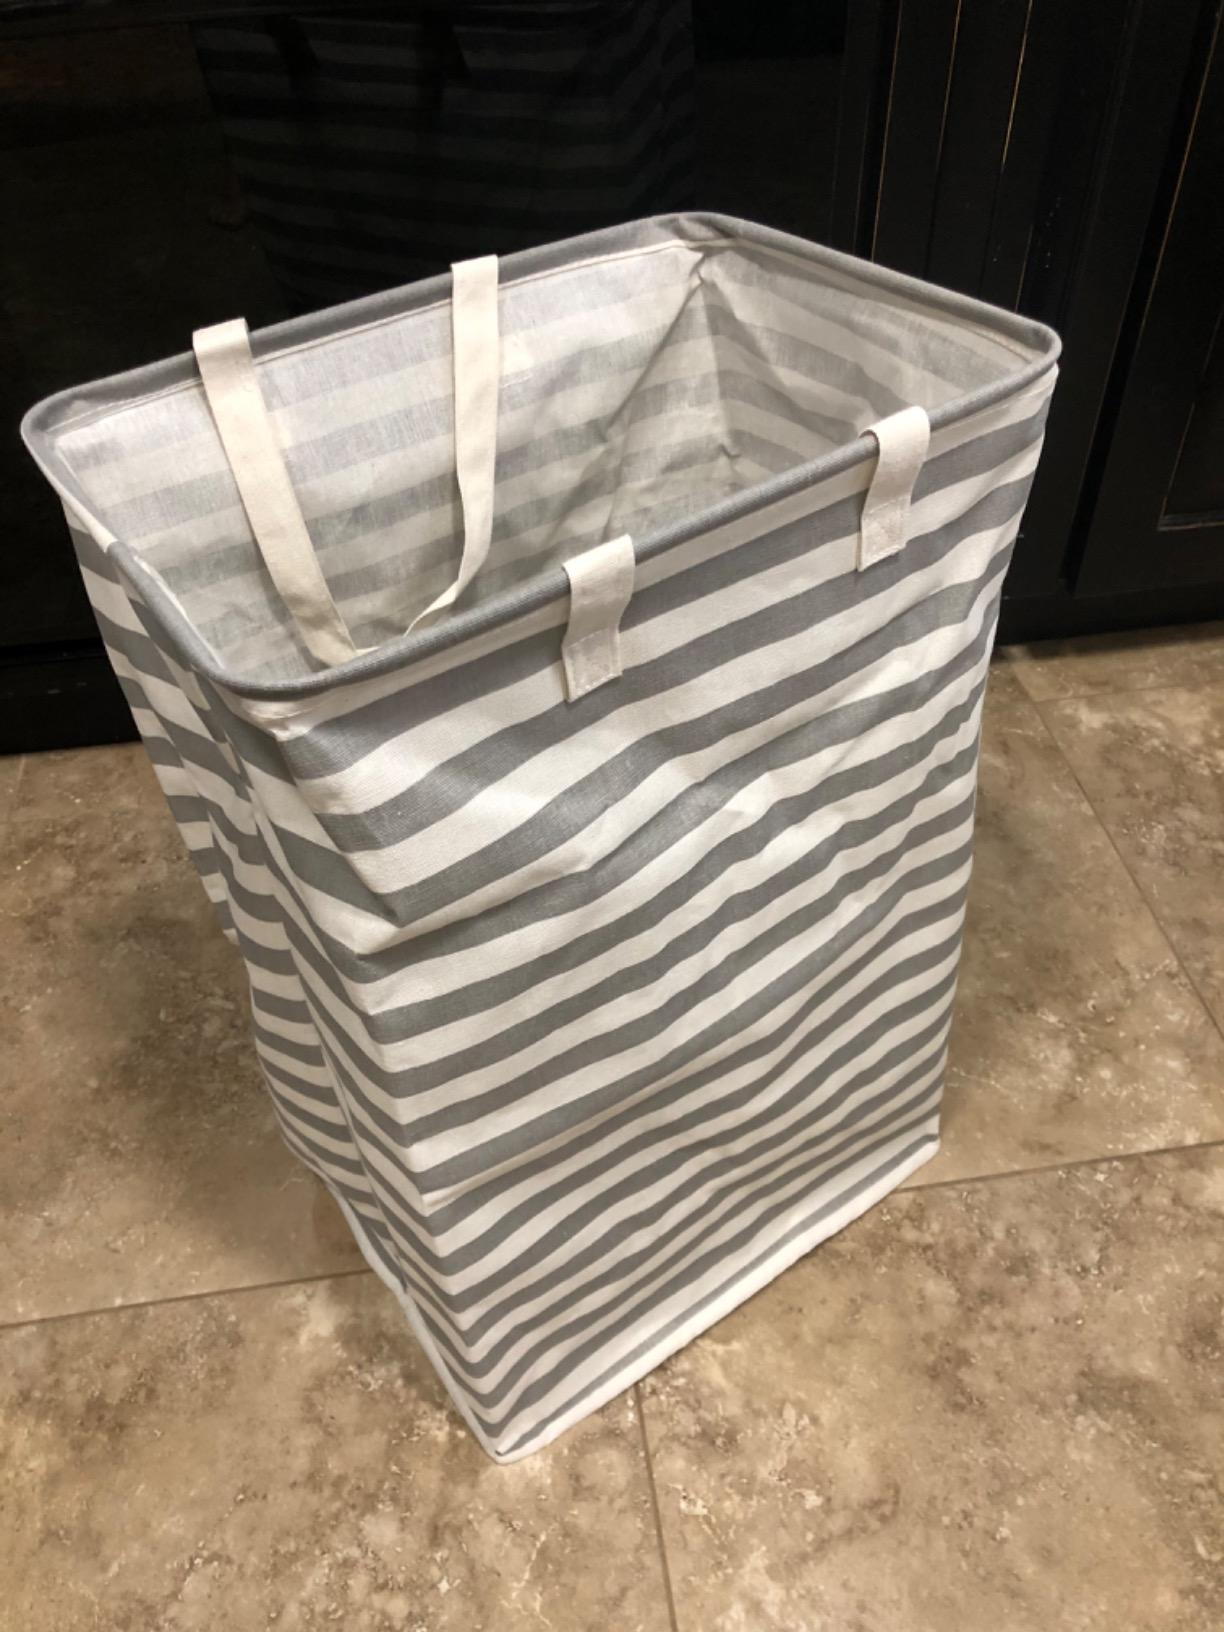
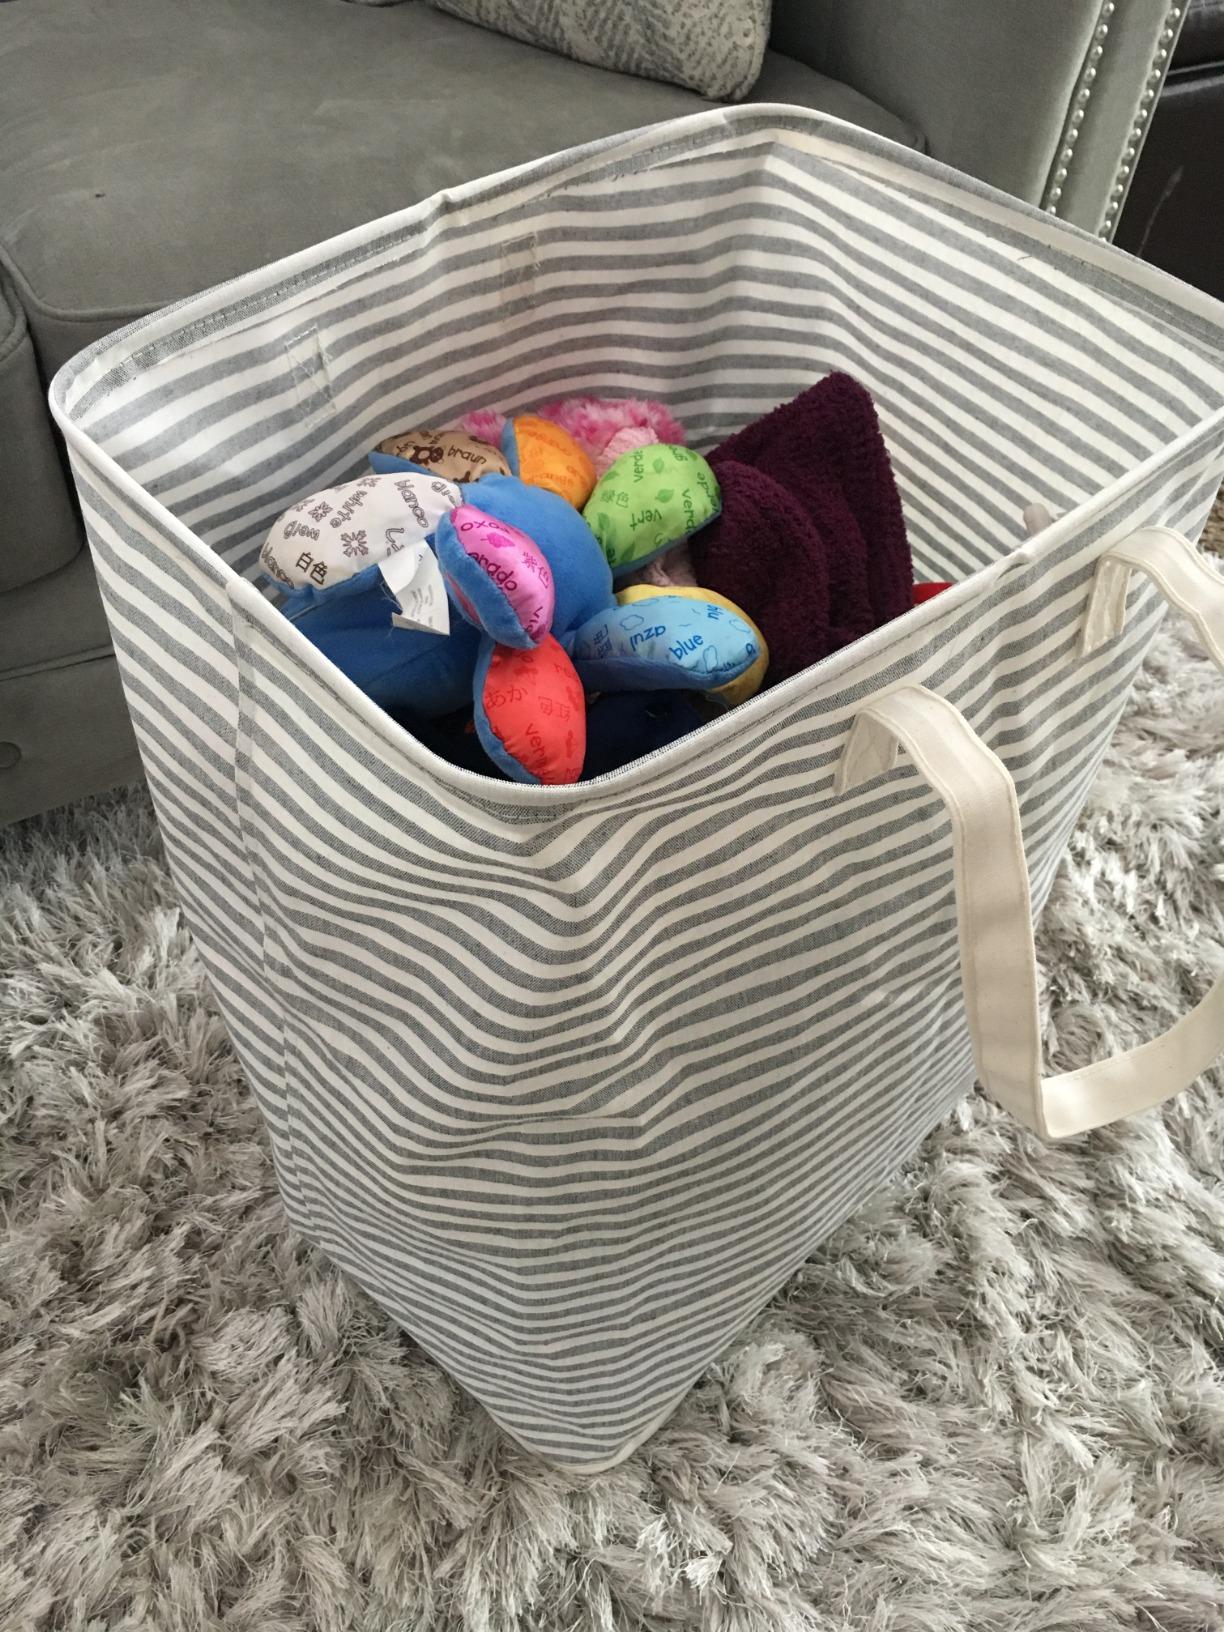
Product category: items_hamper
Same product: no